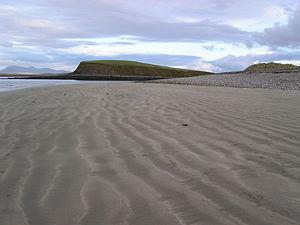
Un drumlin est une colline allongée constituée par les restes de la moraine de fond d'un ancien glacier. Ce relief en forme de dos de baleine se trouve généralement sur le fond des vallées glaciaires.